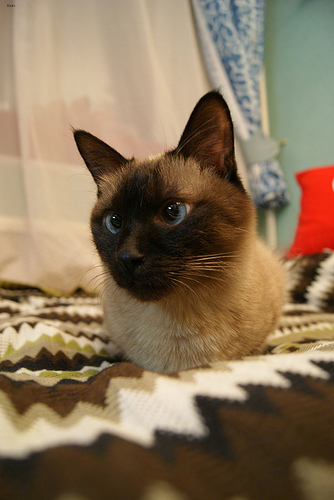
Animal: cat
Breed: Siamese